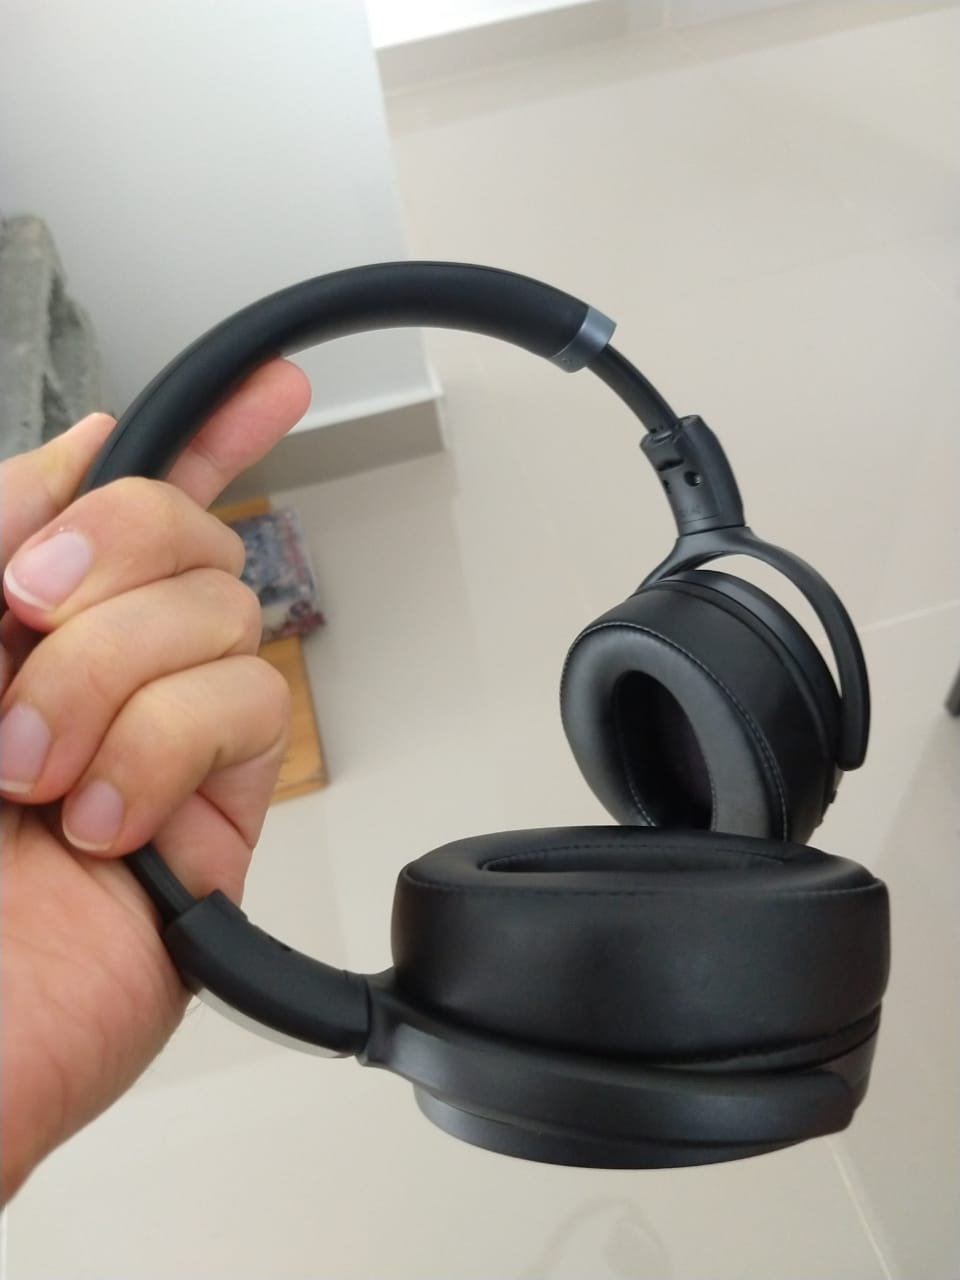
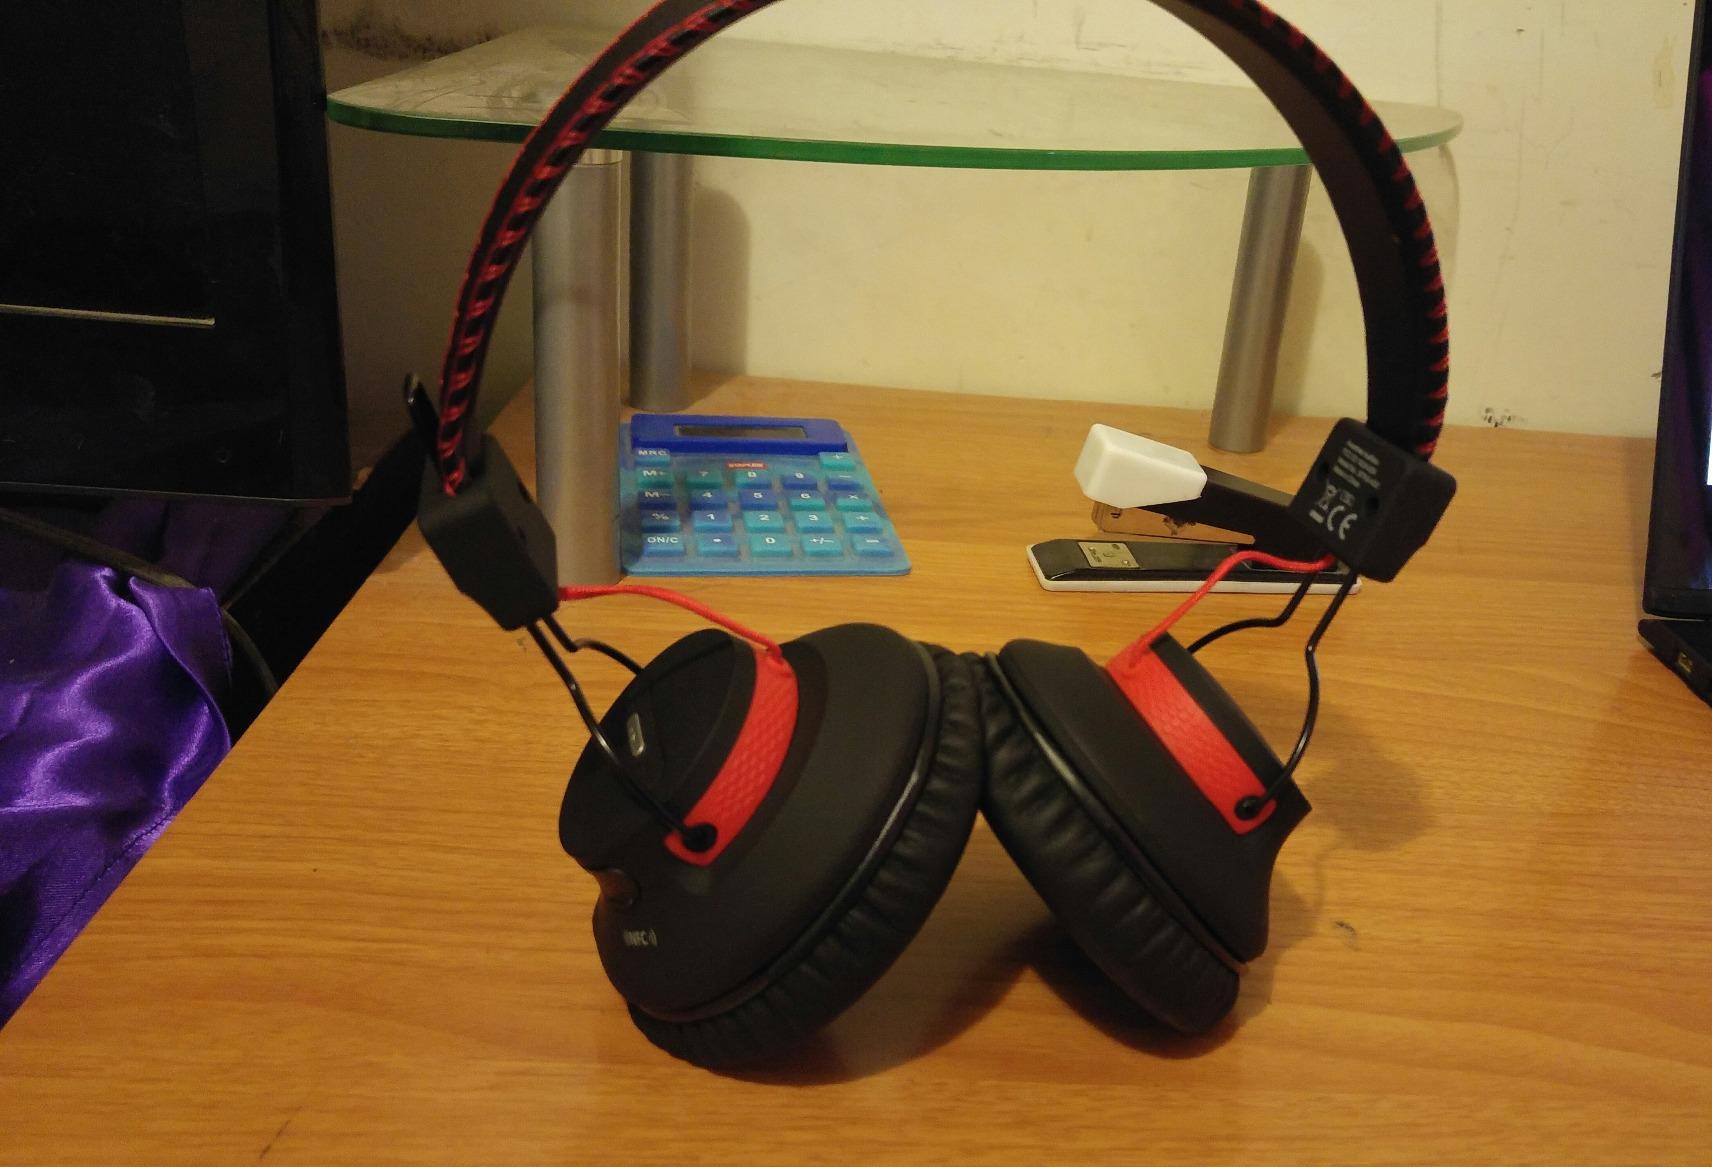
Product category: headphones
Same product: no